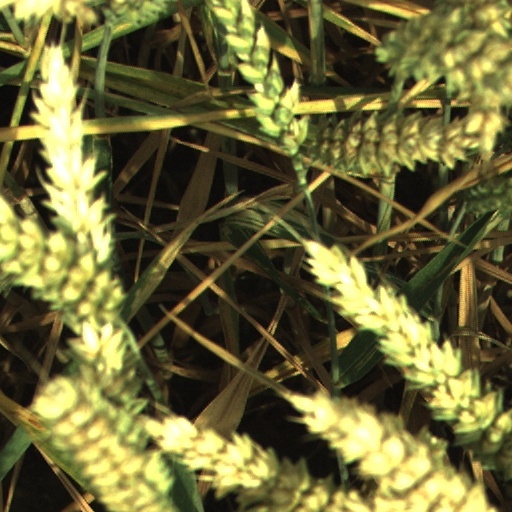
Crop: wheat